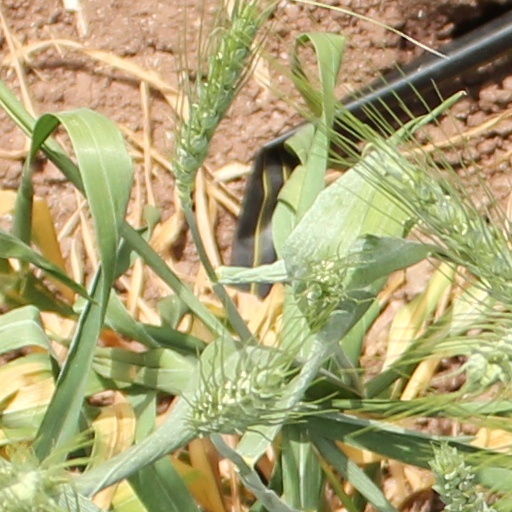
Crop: wheat